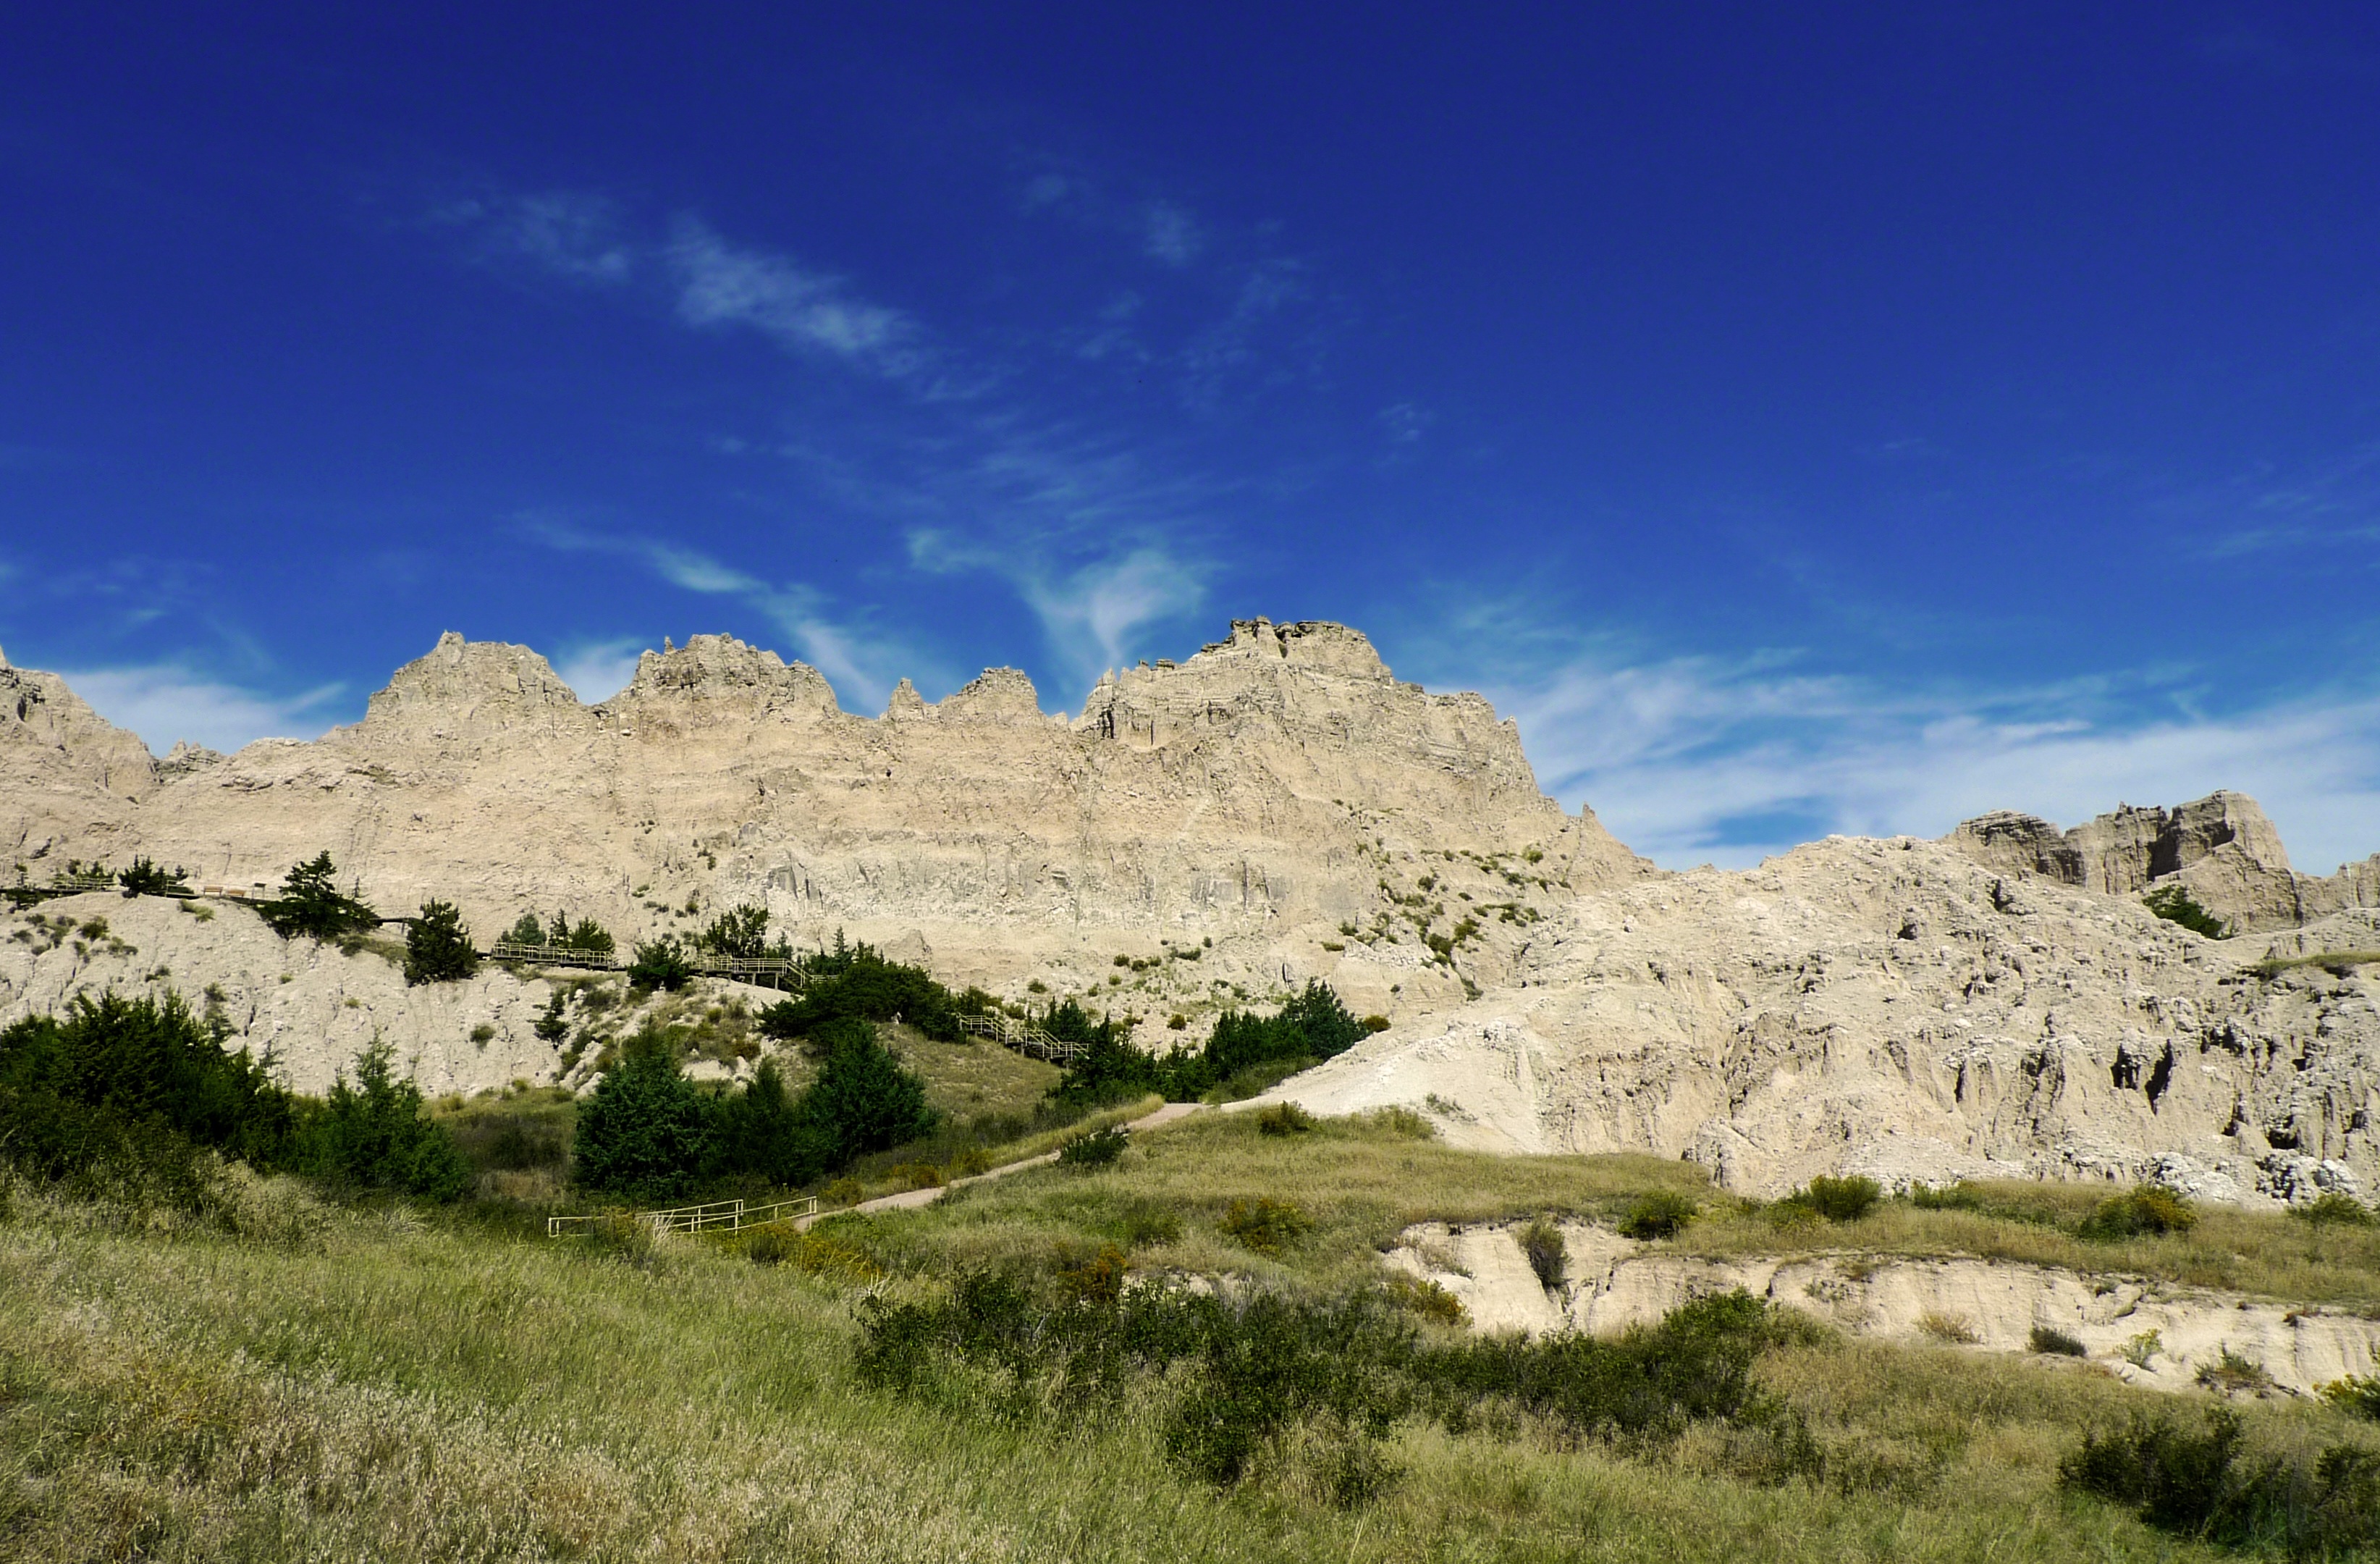
landscape, wilderness, mountain, sky, meadow, hill, valley, mountain range, panorama, scenic, ridge, plain, grassland, badlands, plateau, fell, ecosystem, steppe, landform, natural environment, geographical feature, mountainous landforms